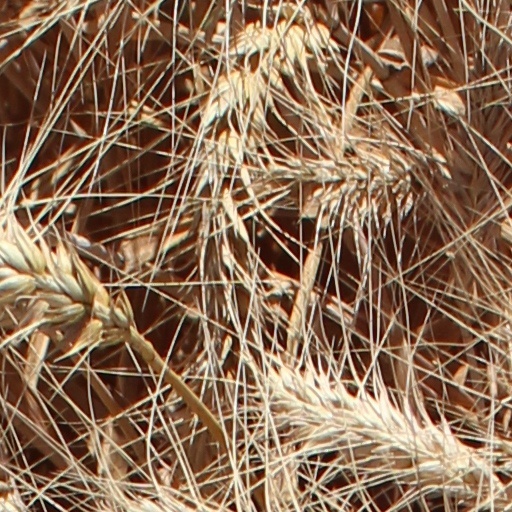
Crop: wheat